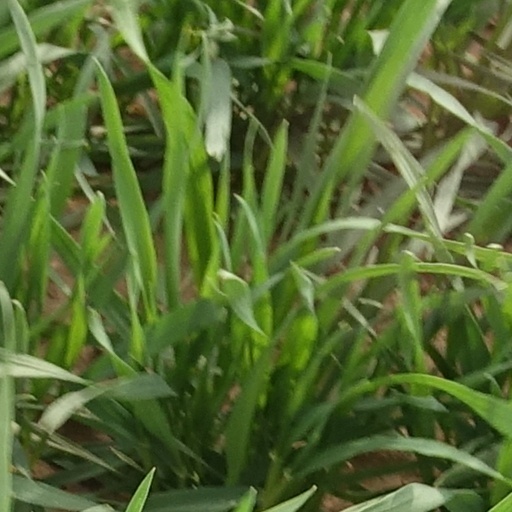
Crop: wheat